History of the Puerta del Sol

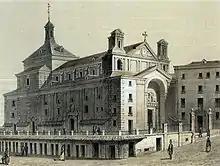
The Convento de San Felipe el Real in a woodcut from 1878. You can see the "lonja" (called "mentidero") and the "covachas" under the lonja.

Another important building in Puerta del Sol, built in the sixteenth century, was the Convento de San Felipe el Real (Convent of Saint Philip the Royal). This convent was founded on March 9, 1546, by Fray Alonso Fernández de Madrid, provincial father of the Discalced Augustinians; it was located on the corner of Calle Mayor and Calle Esparteros. In the Monastery, built with "berroqueña" stone, lived the Discalced Augustinians. The wide esplanade in front of its doors (called ""lonja"") became a favorable place to establish improvised gatherings, hear rumors, spread news, etc. For centuries it was one of the ""mentidero de la villa"" (gossip mill of the town), popularly called "Gradas de San Felipe", in allusion to the dedication of the convent. The steps allowed access to the market, which was limited by a metal fence. The popularity of this space as a meeting place led Juan Vélez de Guevara to mention that from this gossip mill "the news comes out before the events". Sometimes known as the ""mentidero de los soldados"" or the ""mentidero de los tercios españoles"", as this was the meeting place for the soldiers, who recounted their exploits in Flanders and Italy. This "lonja" was larger than the existing one in the Iglesia del Buen Suceso, and therefore, it was better accepted as a suitable place for social gatherings. Underneath the "lonja" there were the ""covachuelas"", a place where there were about thirty stalls that served as a market for various goods such as toys. These "covachuelas" were housed in a basement opened by twenty-eight Doric arches. The Monastery of San Felipe was one of the most beautiful monumental works of sixteenth century Madrid.